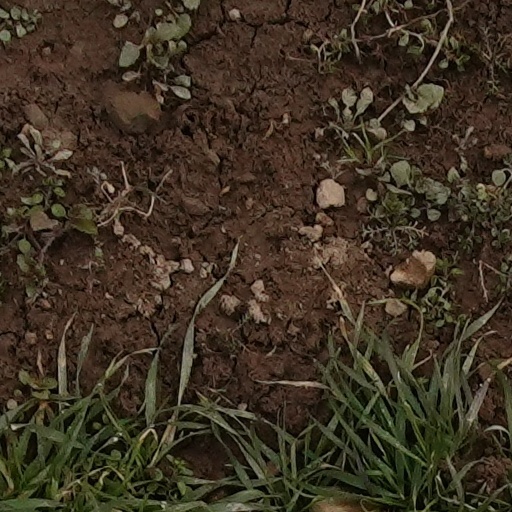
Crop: wheat